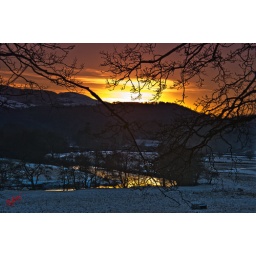
Dragged out by dogs to brave the coldWarmed when I spy this river of Gold.For Christiaan_25                              No Invites Please